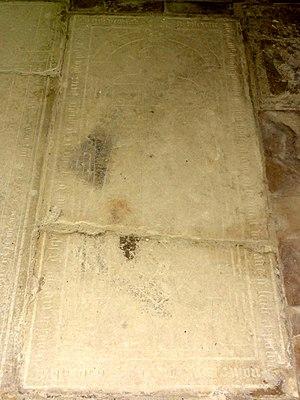
Bas-côté sud, dalle funéraire de Georges Pruvost, vicaire, mort en 1584.
L'église Notre-Dame-de-l’Assomption est une église catholique paroissiale située au Plessis-Gassot, dans le Val-d'Oise, en France. Elle remplace une première église qui ne devait pas être antérieure au XIIIᵉ siècle, et dont quelques assises subsistent peut-être en bas du mur méridional. L'édifice Renaissance actuel a été construit entre la fin des années 1560 et 1575 sous les pères Guillemites de Paris, dits les Blancs-Manteaux, seigneurs du Plessis-Gassot, comme maître d'ouvrage ; et le maître-maçon luzarchois Nicolas de Saint-Michel, comme maître d'œuvre. Les deux dernières travées du bas-côté sud sont postérieures ; elles datent peut-être de 1682, date de construction de la façade occidentale. Le retable majeur et ses boiseries sont contemporains de ces travaux, et se distinguent dans la région par leur décor peint. En ce qui concerne le clocher, il n'est pas resté inachevé, mais ses deux étages ont été démolis en 1899 pour parer au risque d'effondrement. Abrité derrière des murs plutôt austères, l'espace intérieur séduit par ses proportions et son esthétique graphique ; la décoration est soignée sans être surabondante.